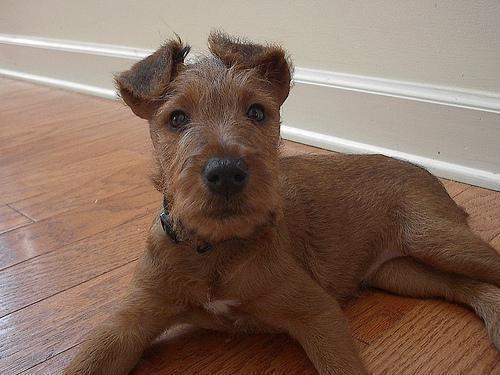
Irish_terrier